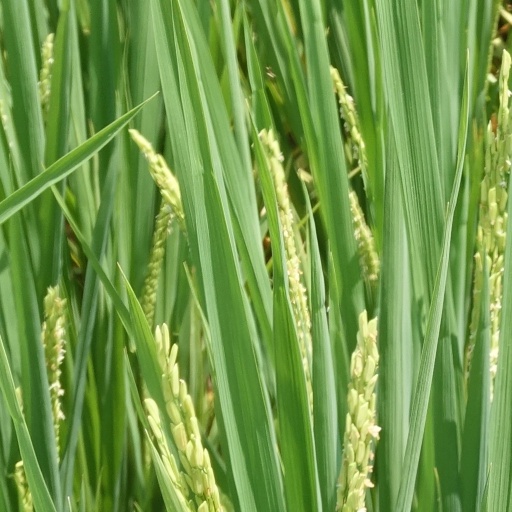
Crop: rice